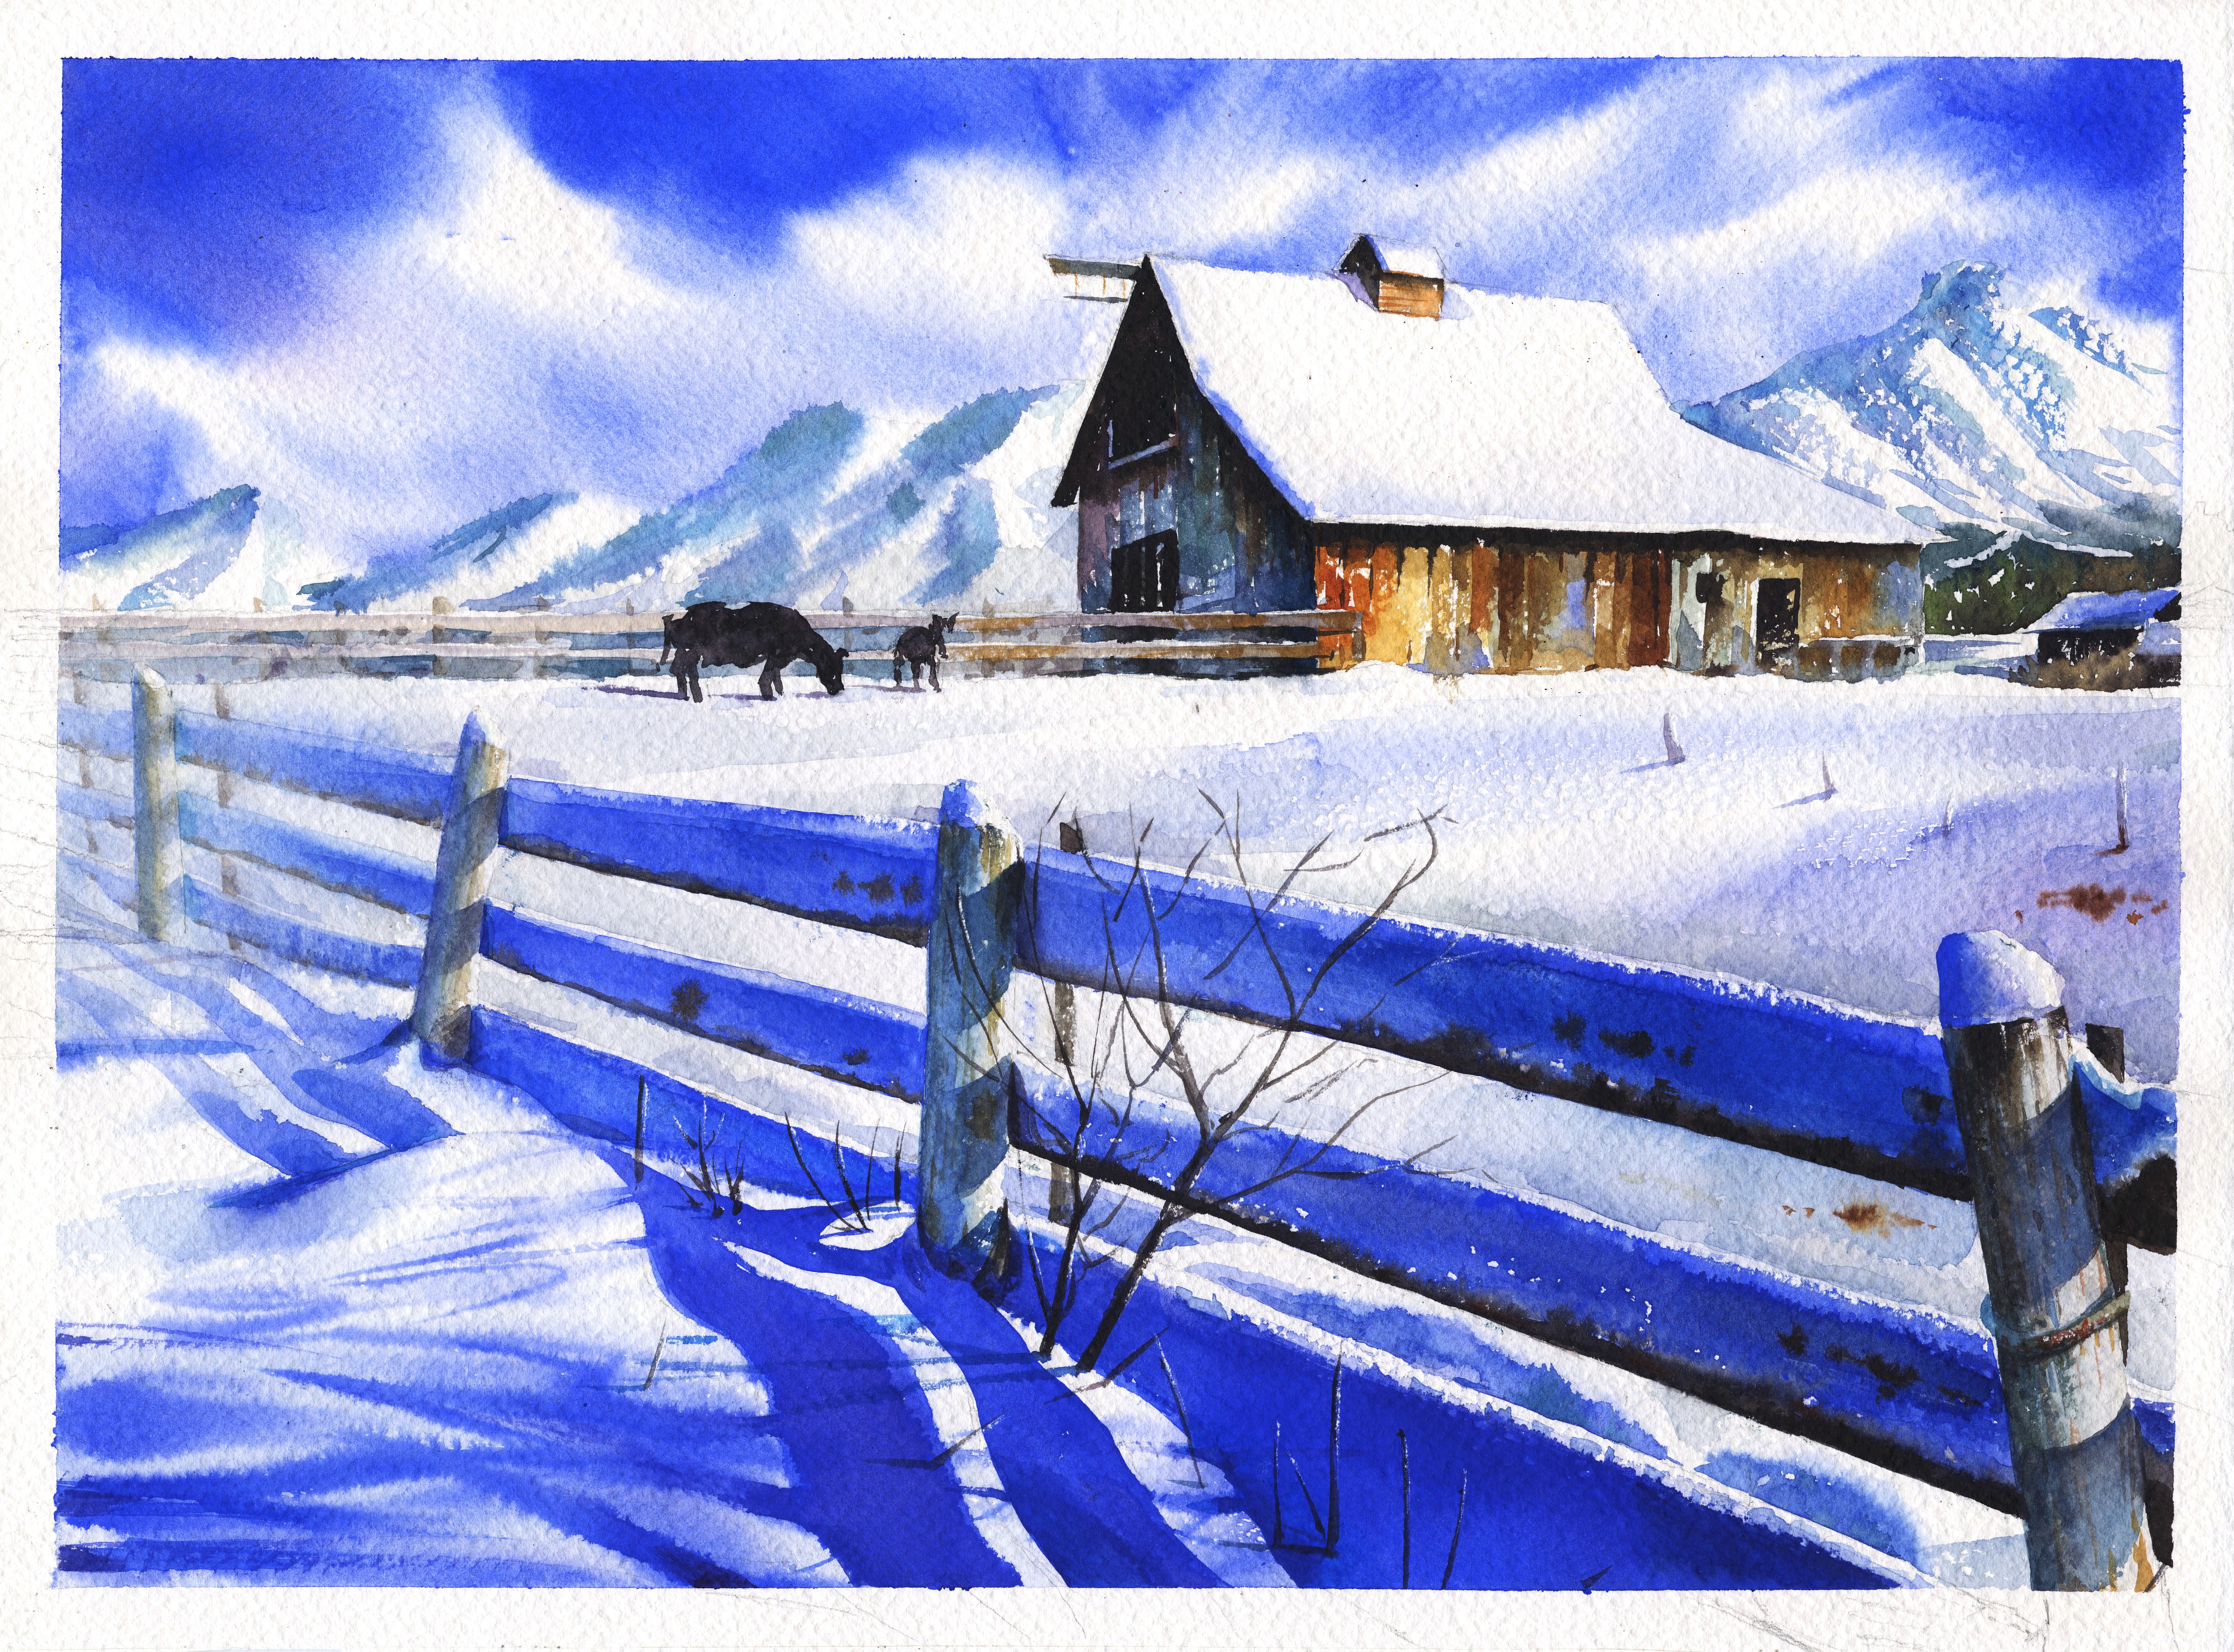
landscape, snow, winter, wood, paint, blue, painting, watercolor, art, figure, sketch, drawing, modern art, watercolor paint, paints, winter landscapes, baekjunseung, watercolor landscape, fin art, can the landscape